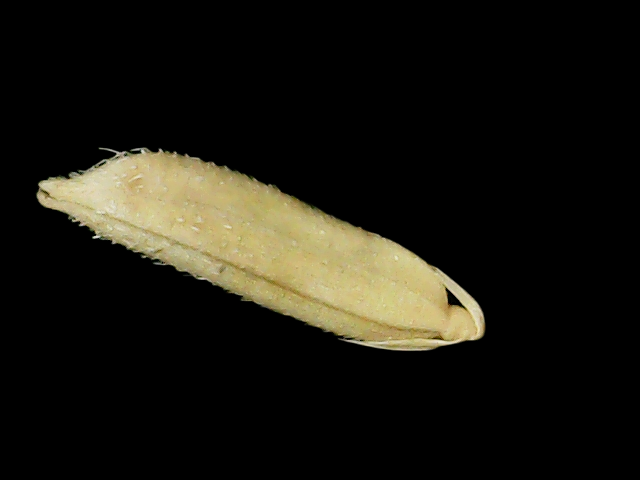
Rice variety: Binadhan19